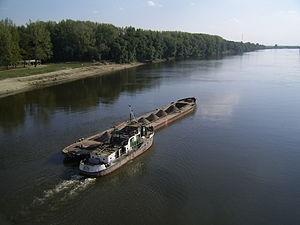
Les remorqueurs sont des bateaux relativement petits, très puissants et très manœuvrables, servant à guider, tirer, pousser les gros bateaux entrant et sortant des ports, ils les aident en particulier, lors des manœuvres d'accostage.